Grim's Ditch

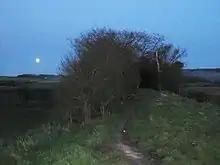
Grim's Ditch, near Hailey, West Oxfordshire

Grim's Ditch also called Grim's Dyke stretches from Harrow Weald to Bushey Heath on the north western edge of Greater London. It extends for some 3 km but has been badly damaged by housing development in the twentieth century. The earthwork runs just south of the former county boundary between Hertfordshire and Middlesex. There is another earthwork close by in Pear Wood, Brockley Hill that has been suggested as an eastern continuation of the Grim's Dyke. This monument is of Roman or post-Roman date and runs at ninety degrees to Watling Street.